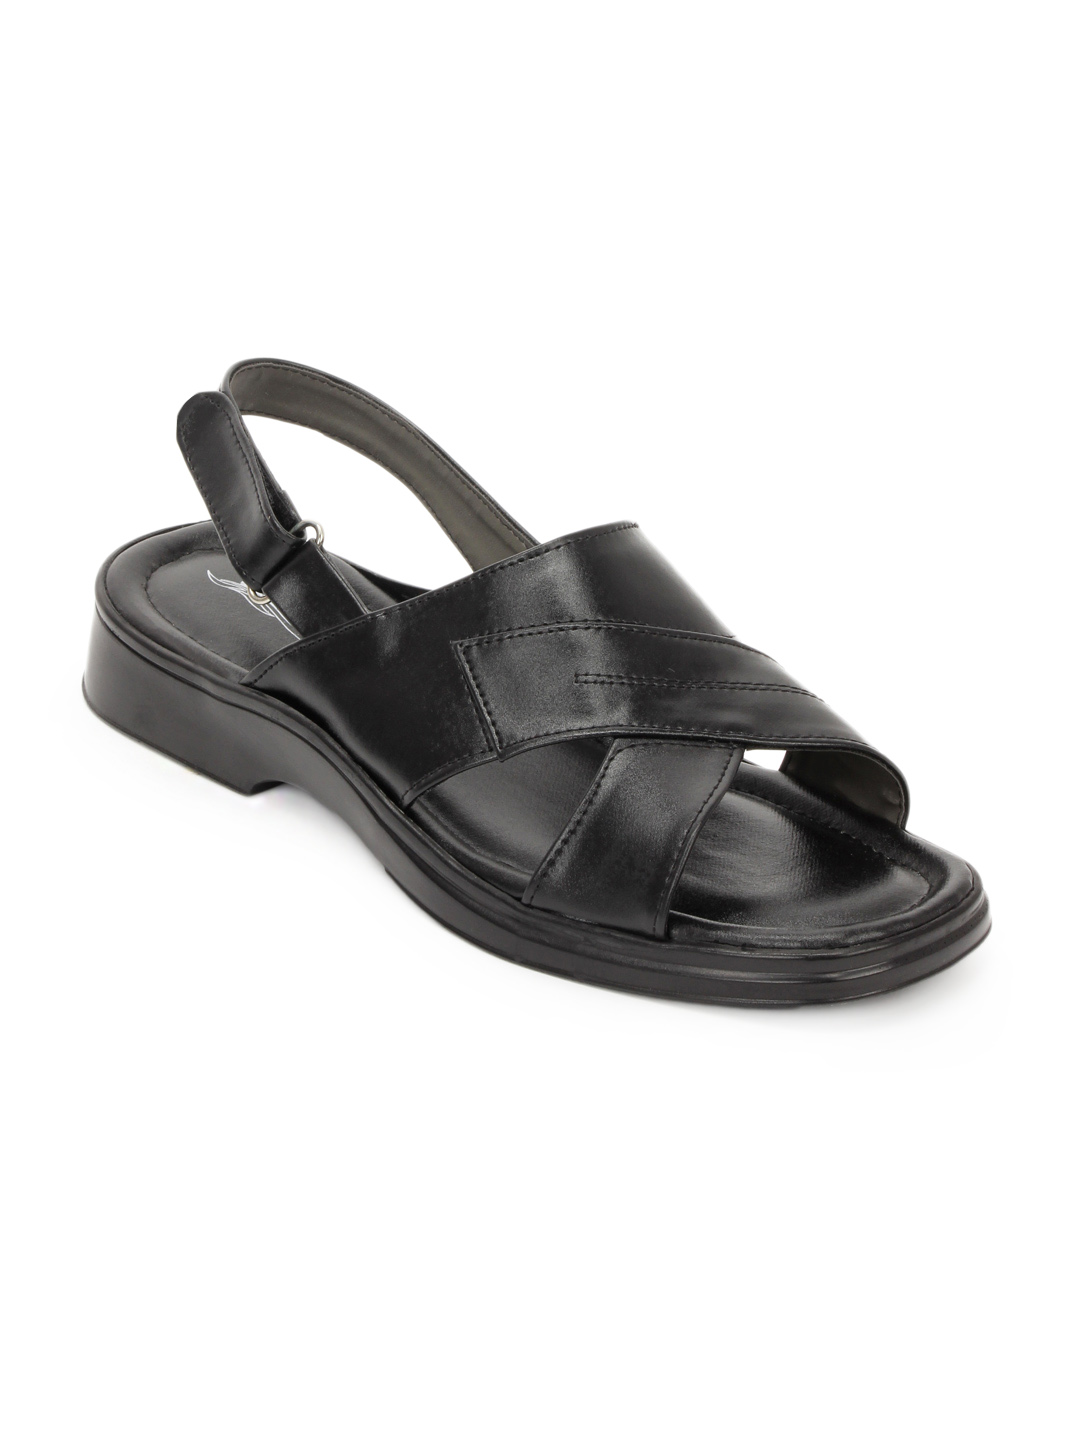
Coolers Men Black Sandals
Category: Footwear / Sandal / Sandals
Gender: Men
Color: Black
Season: Summer 2012
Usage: Casual